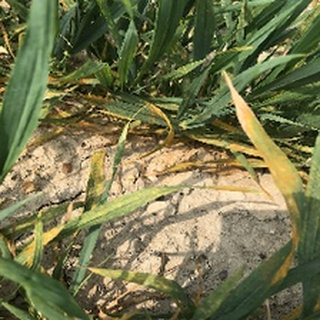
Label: wheat_yellow_rust